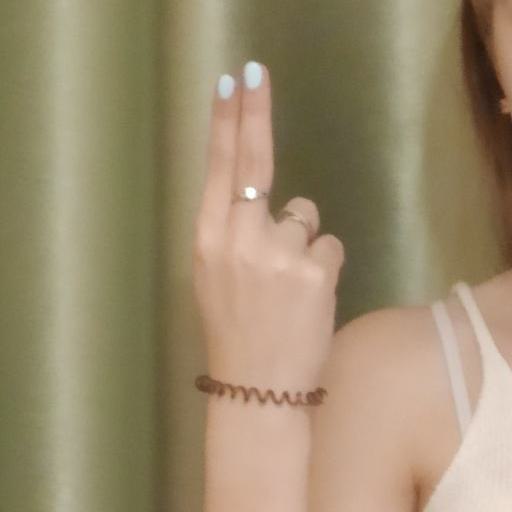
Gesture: two_up_inverted